Percival Drayton

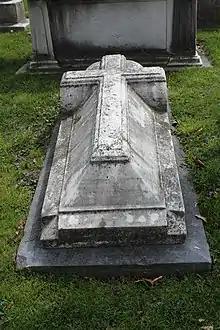
Percival Drayton gravestone in Laurel Hill Cemetery

He was appointed Chief of the Bureau of Navigation in late April 1865. Drayton died of an obstructed bowel in Washington, D.C., on 4 August 1865 and was interred at Laurel Hill Cemetery in Philadelphia, Pennsylvania.